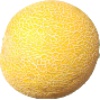
Label: Cantaloupe 1